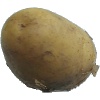
Label: white_potato